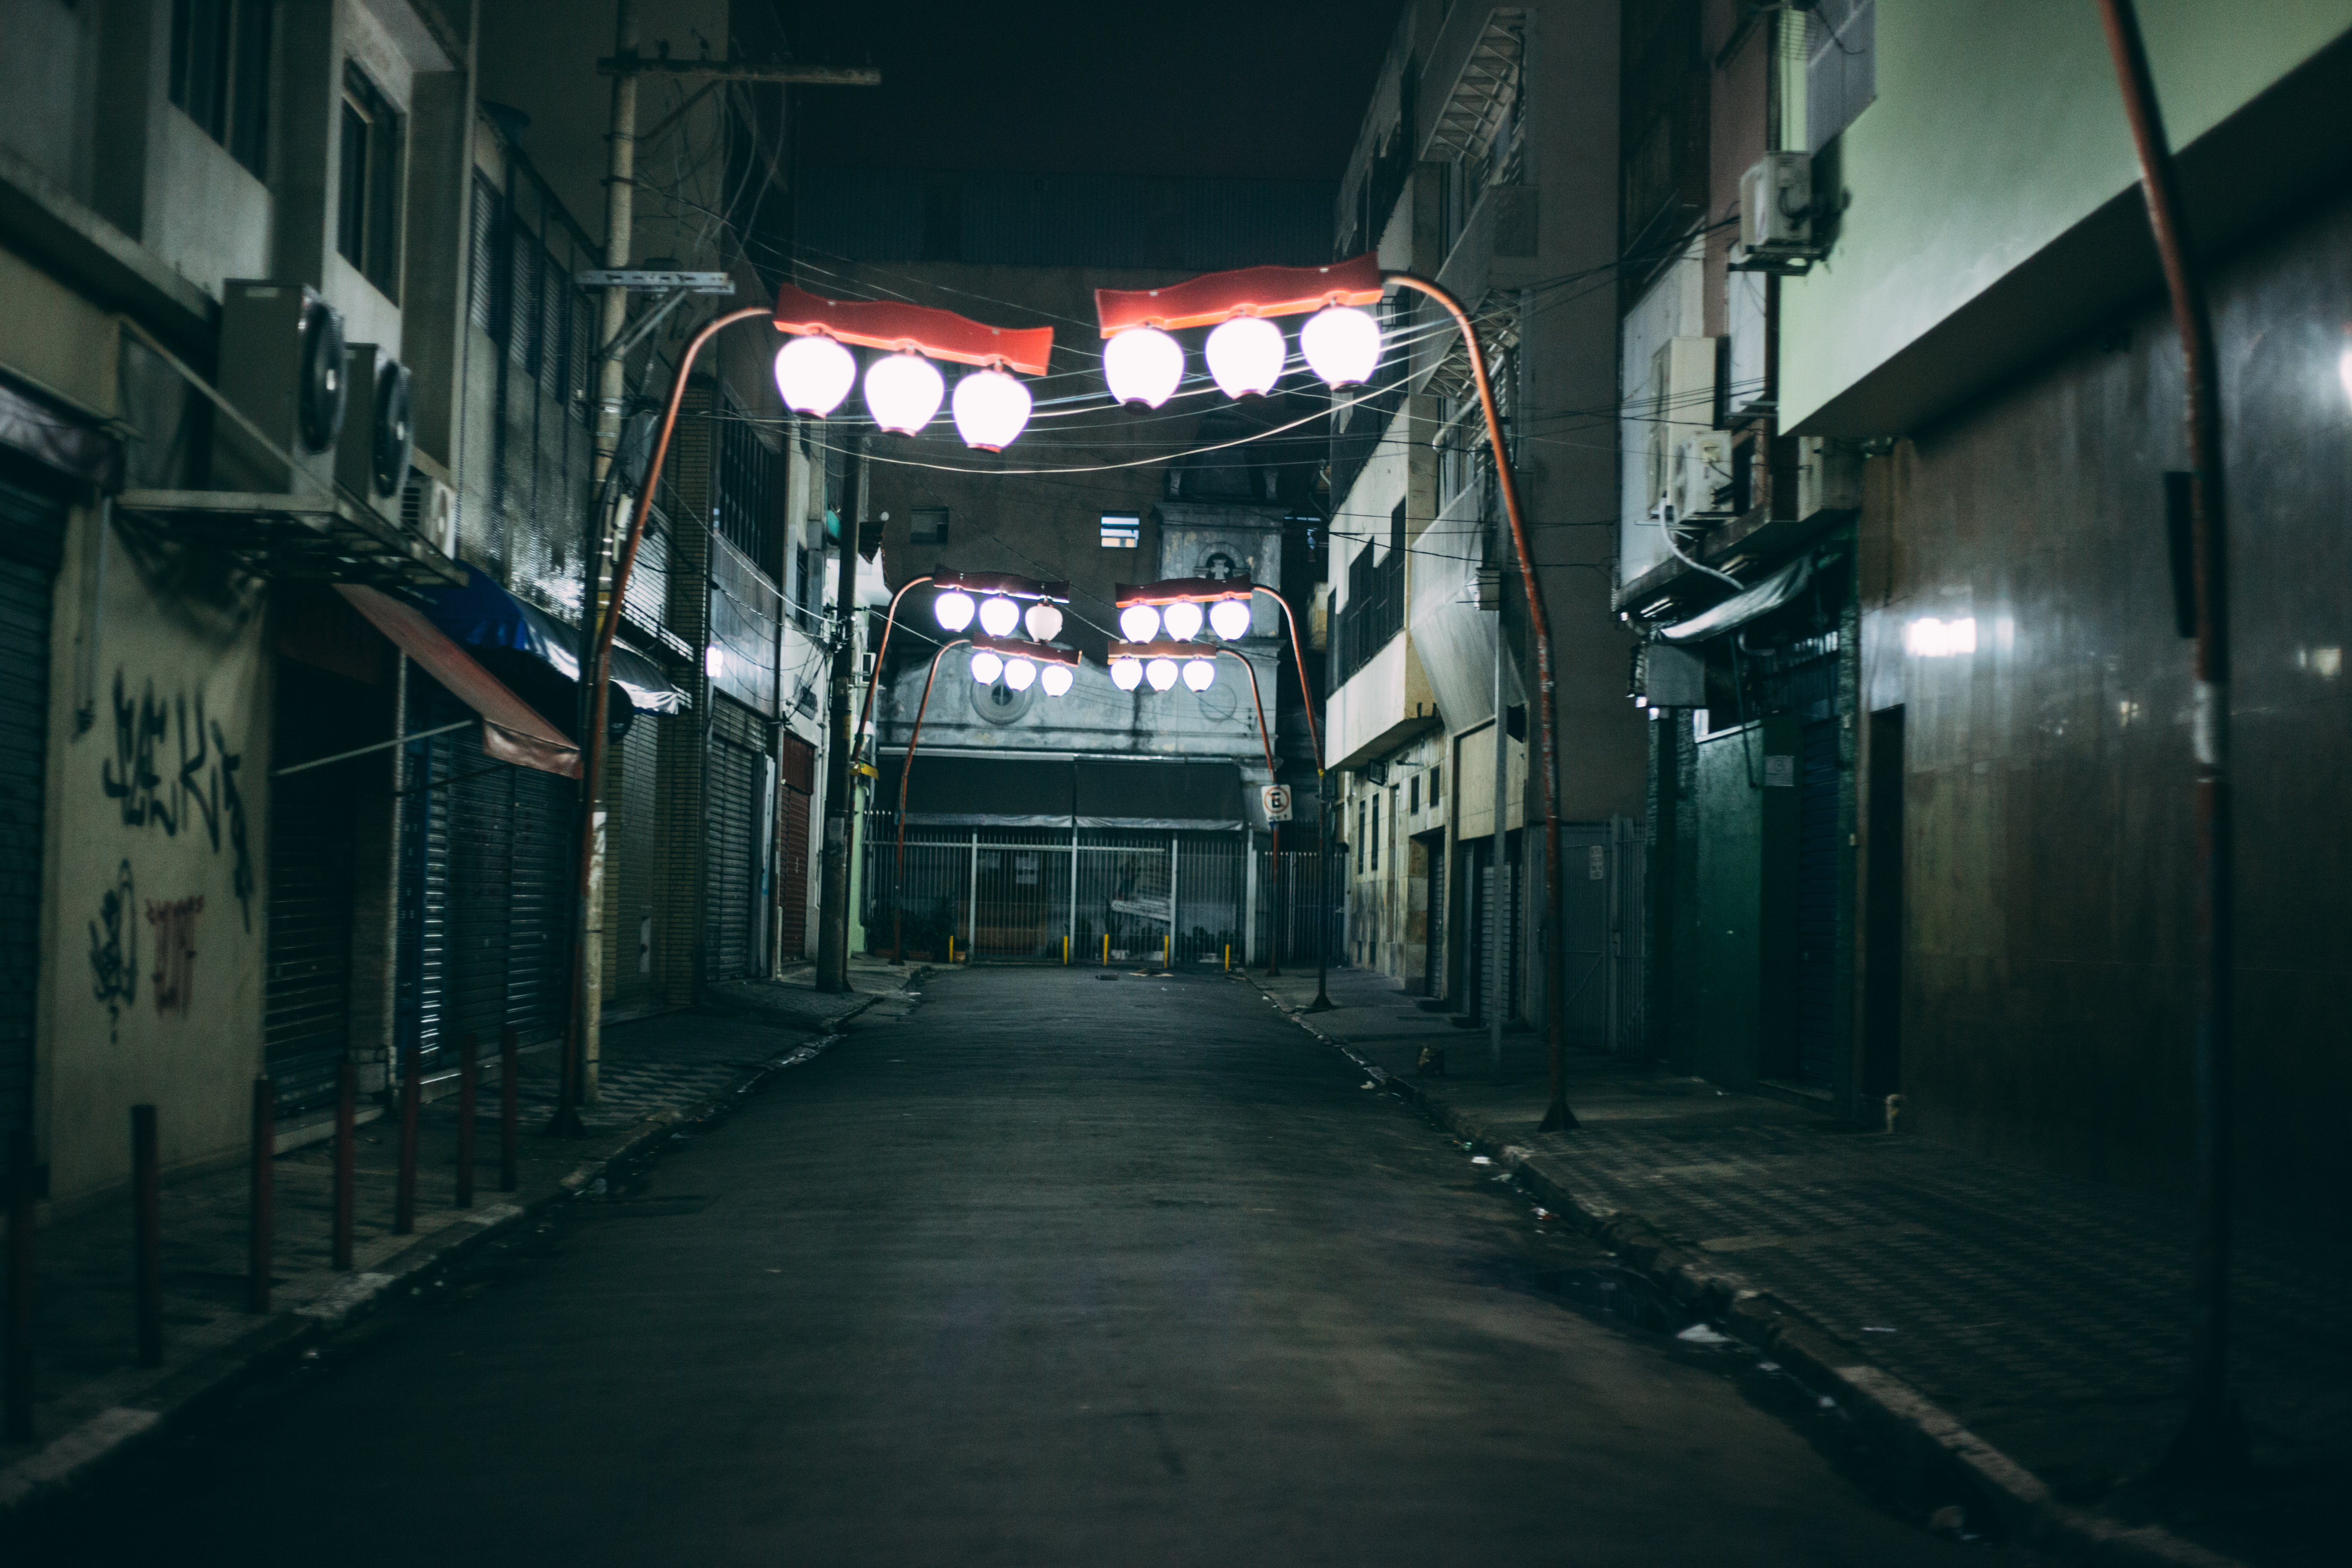
light, road, street, night, alley, city, urban, transport, darkness, industry, lighting, public transport, lights, infrastructure, urban area